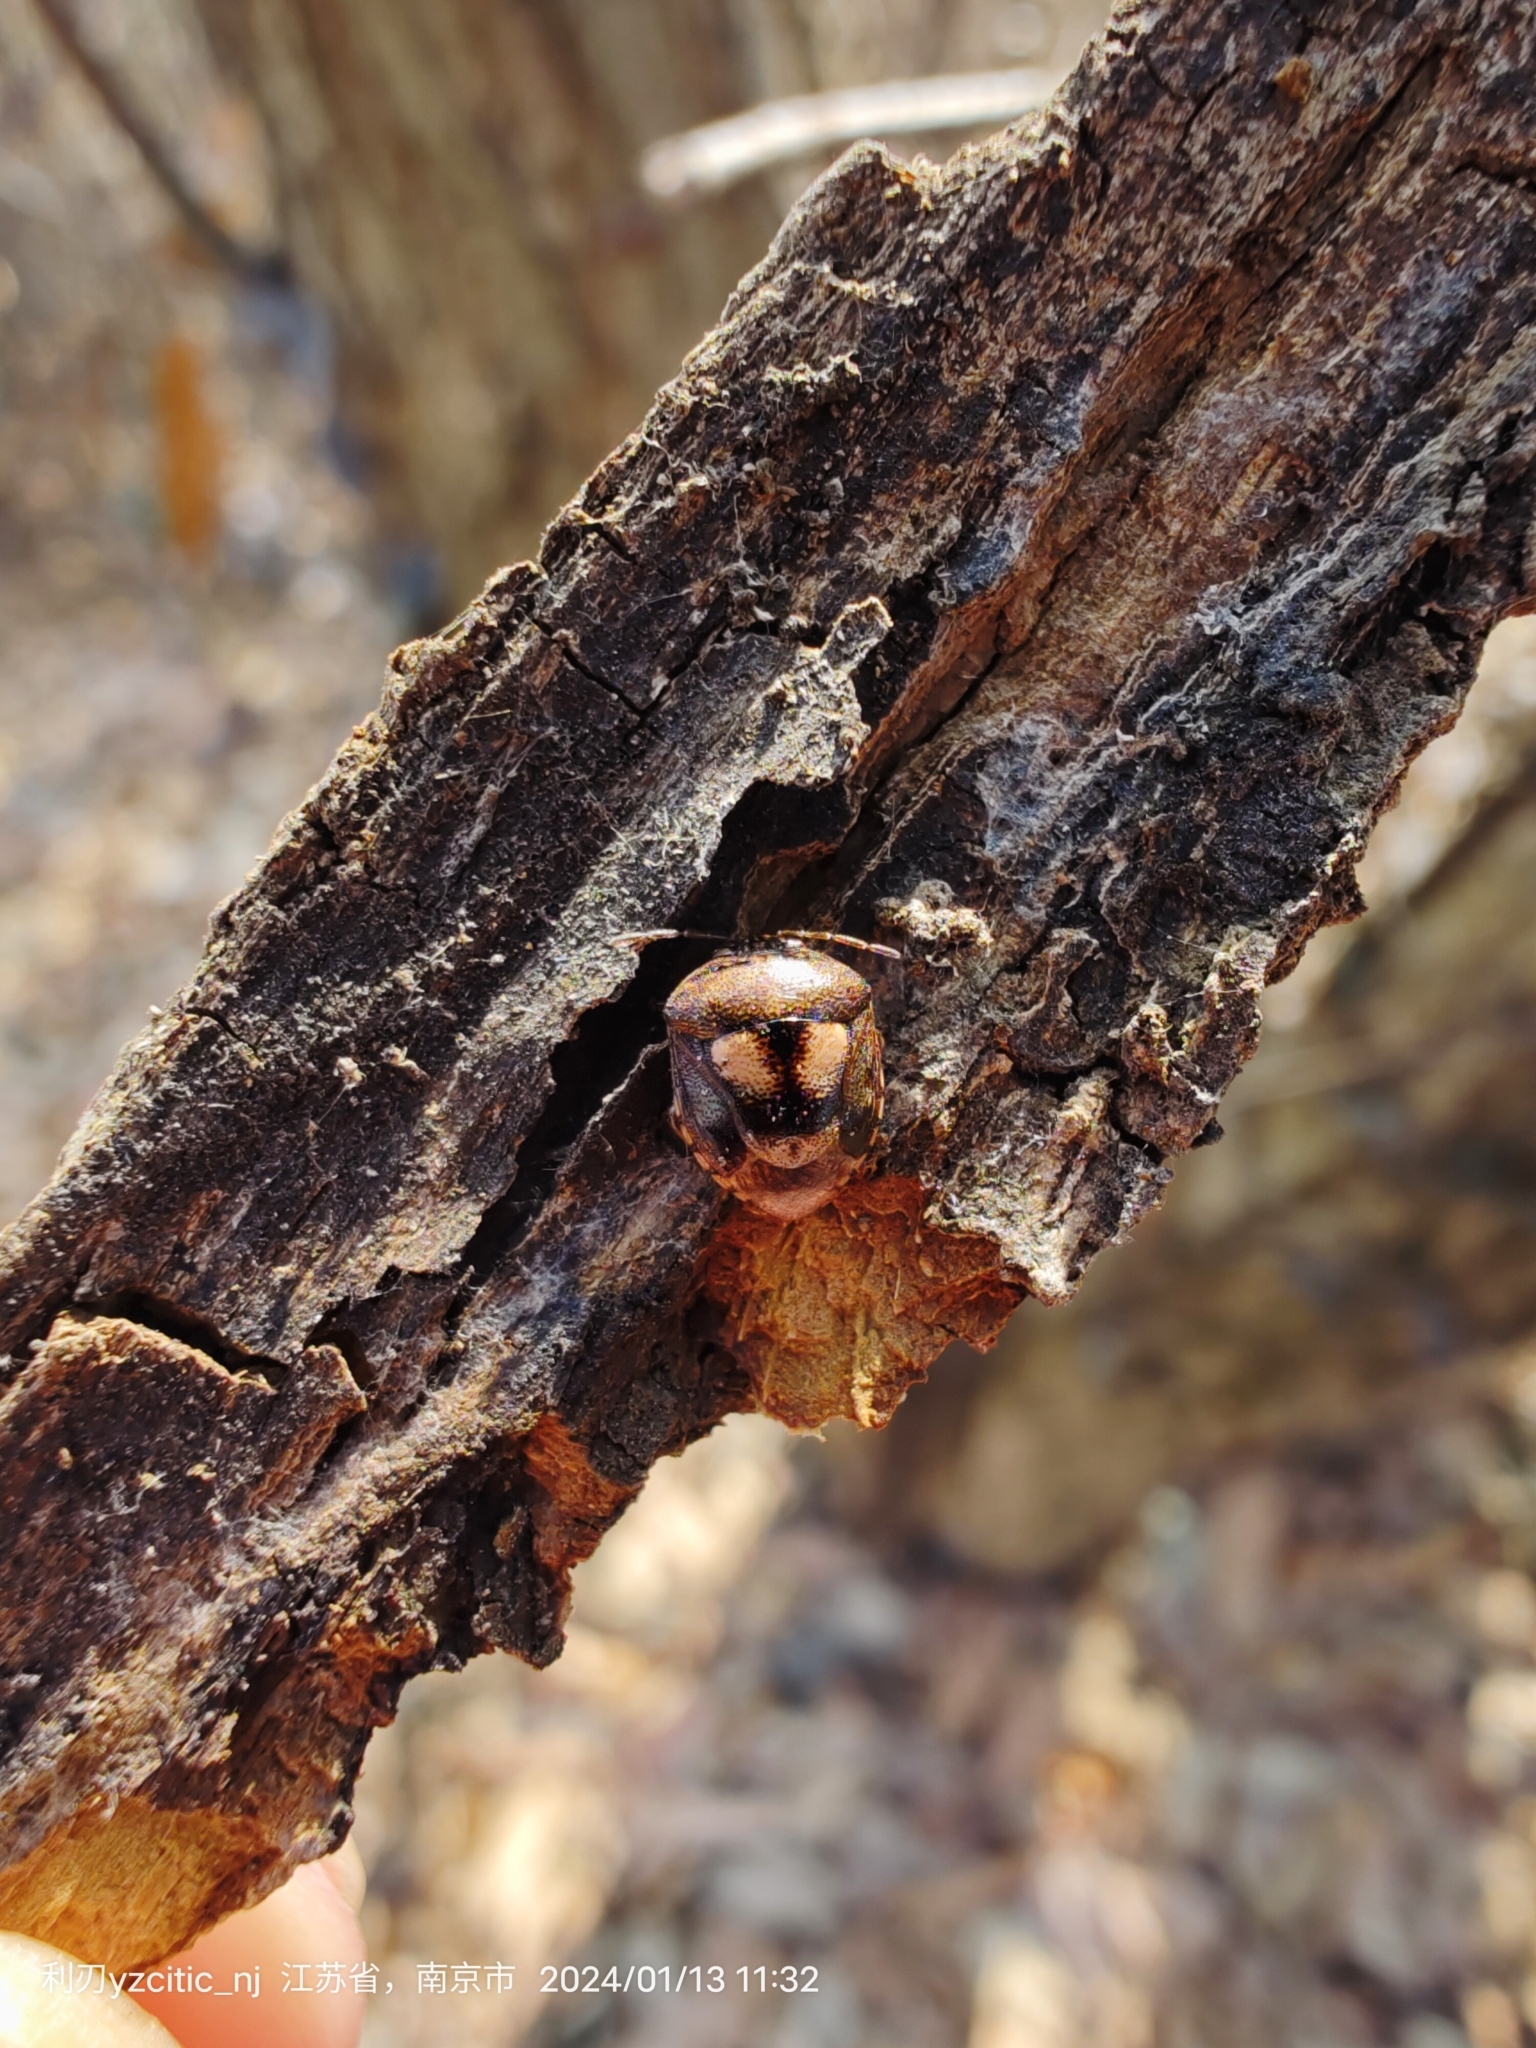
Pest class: stink_bug